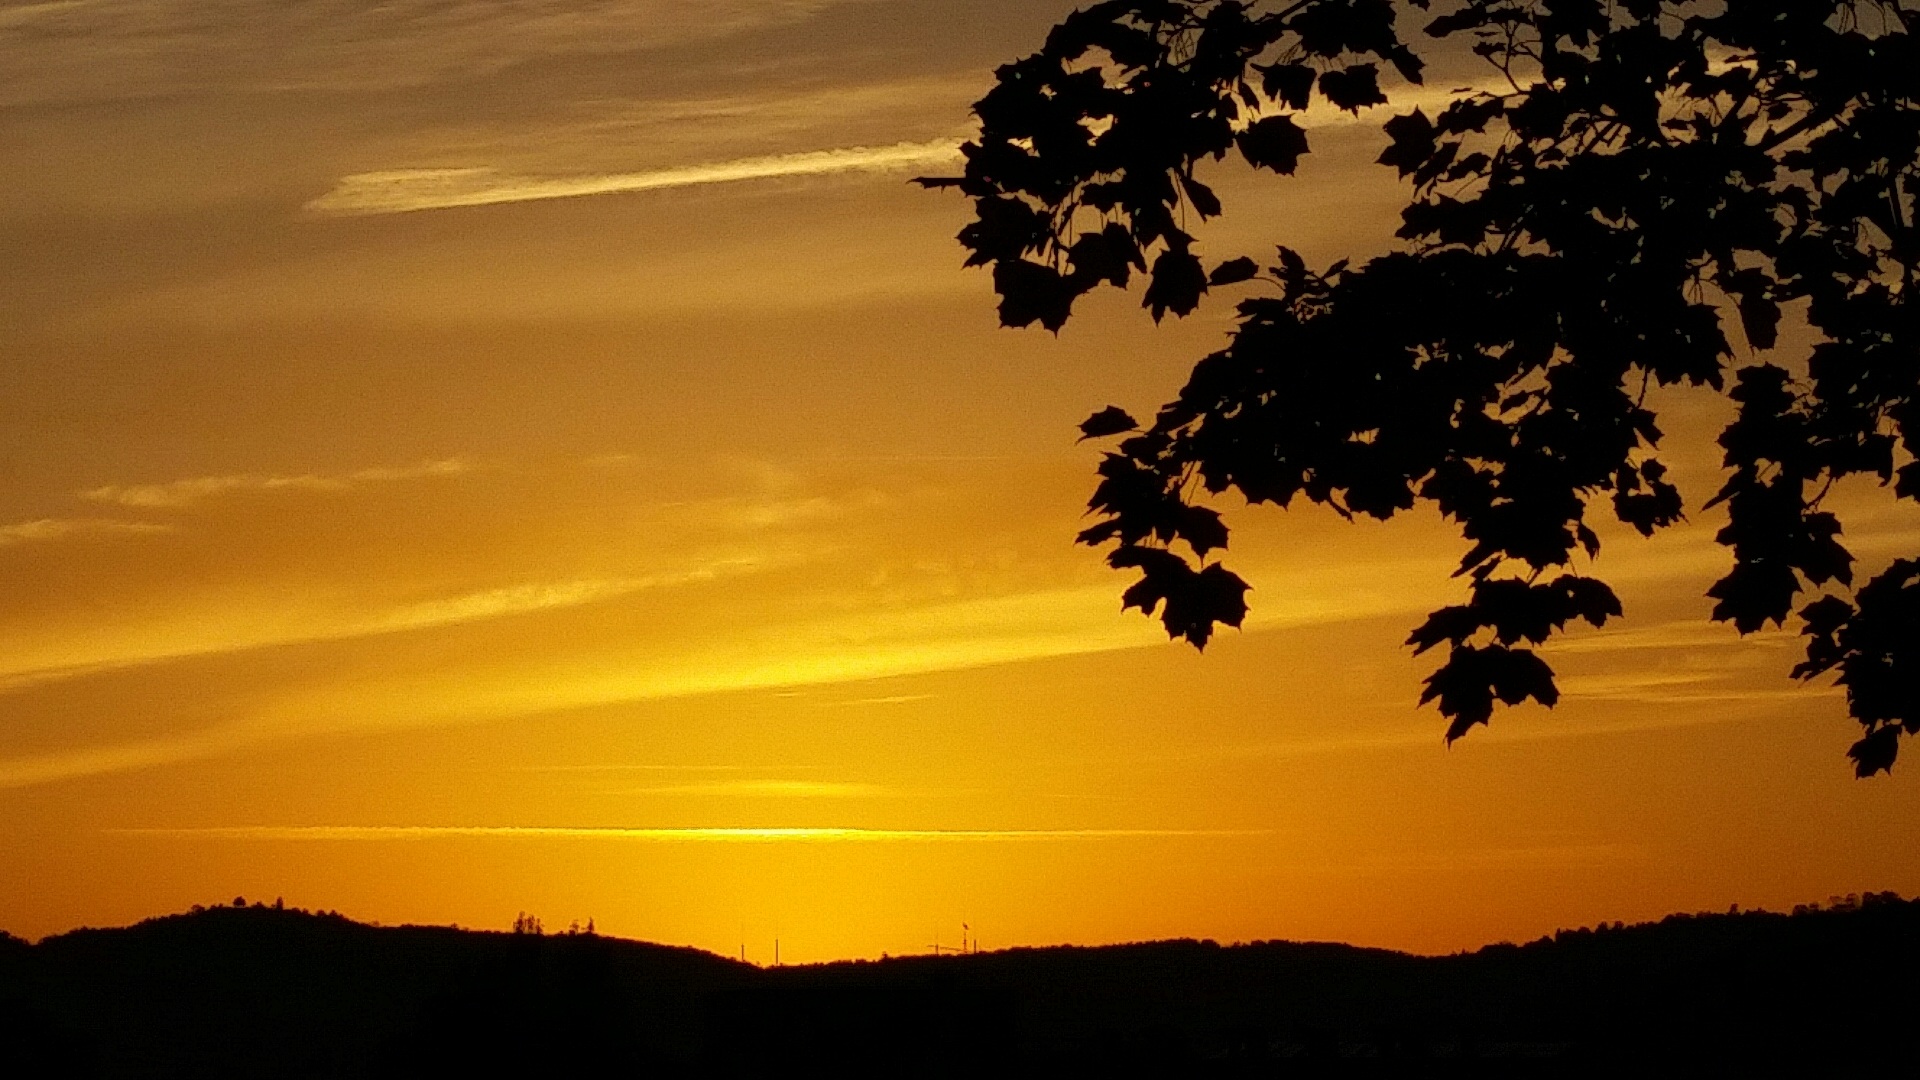
tree, horizon, silhouette, cloud, sky, sun, sunrise, sunset, field, sunlight, morning, dawn, dusk, evening, autumn, autumn mood, evening sun, afterglow, red sky at morning